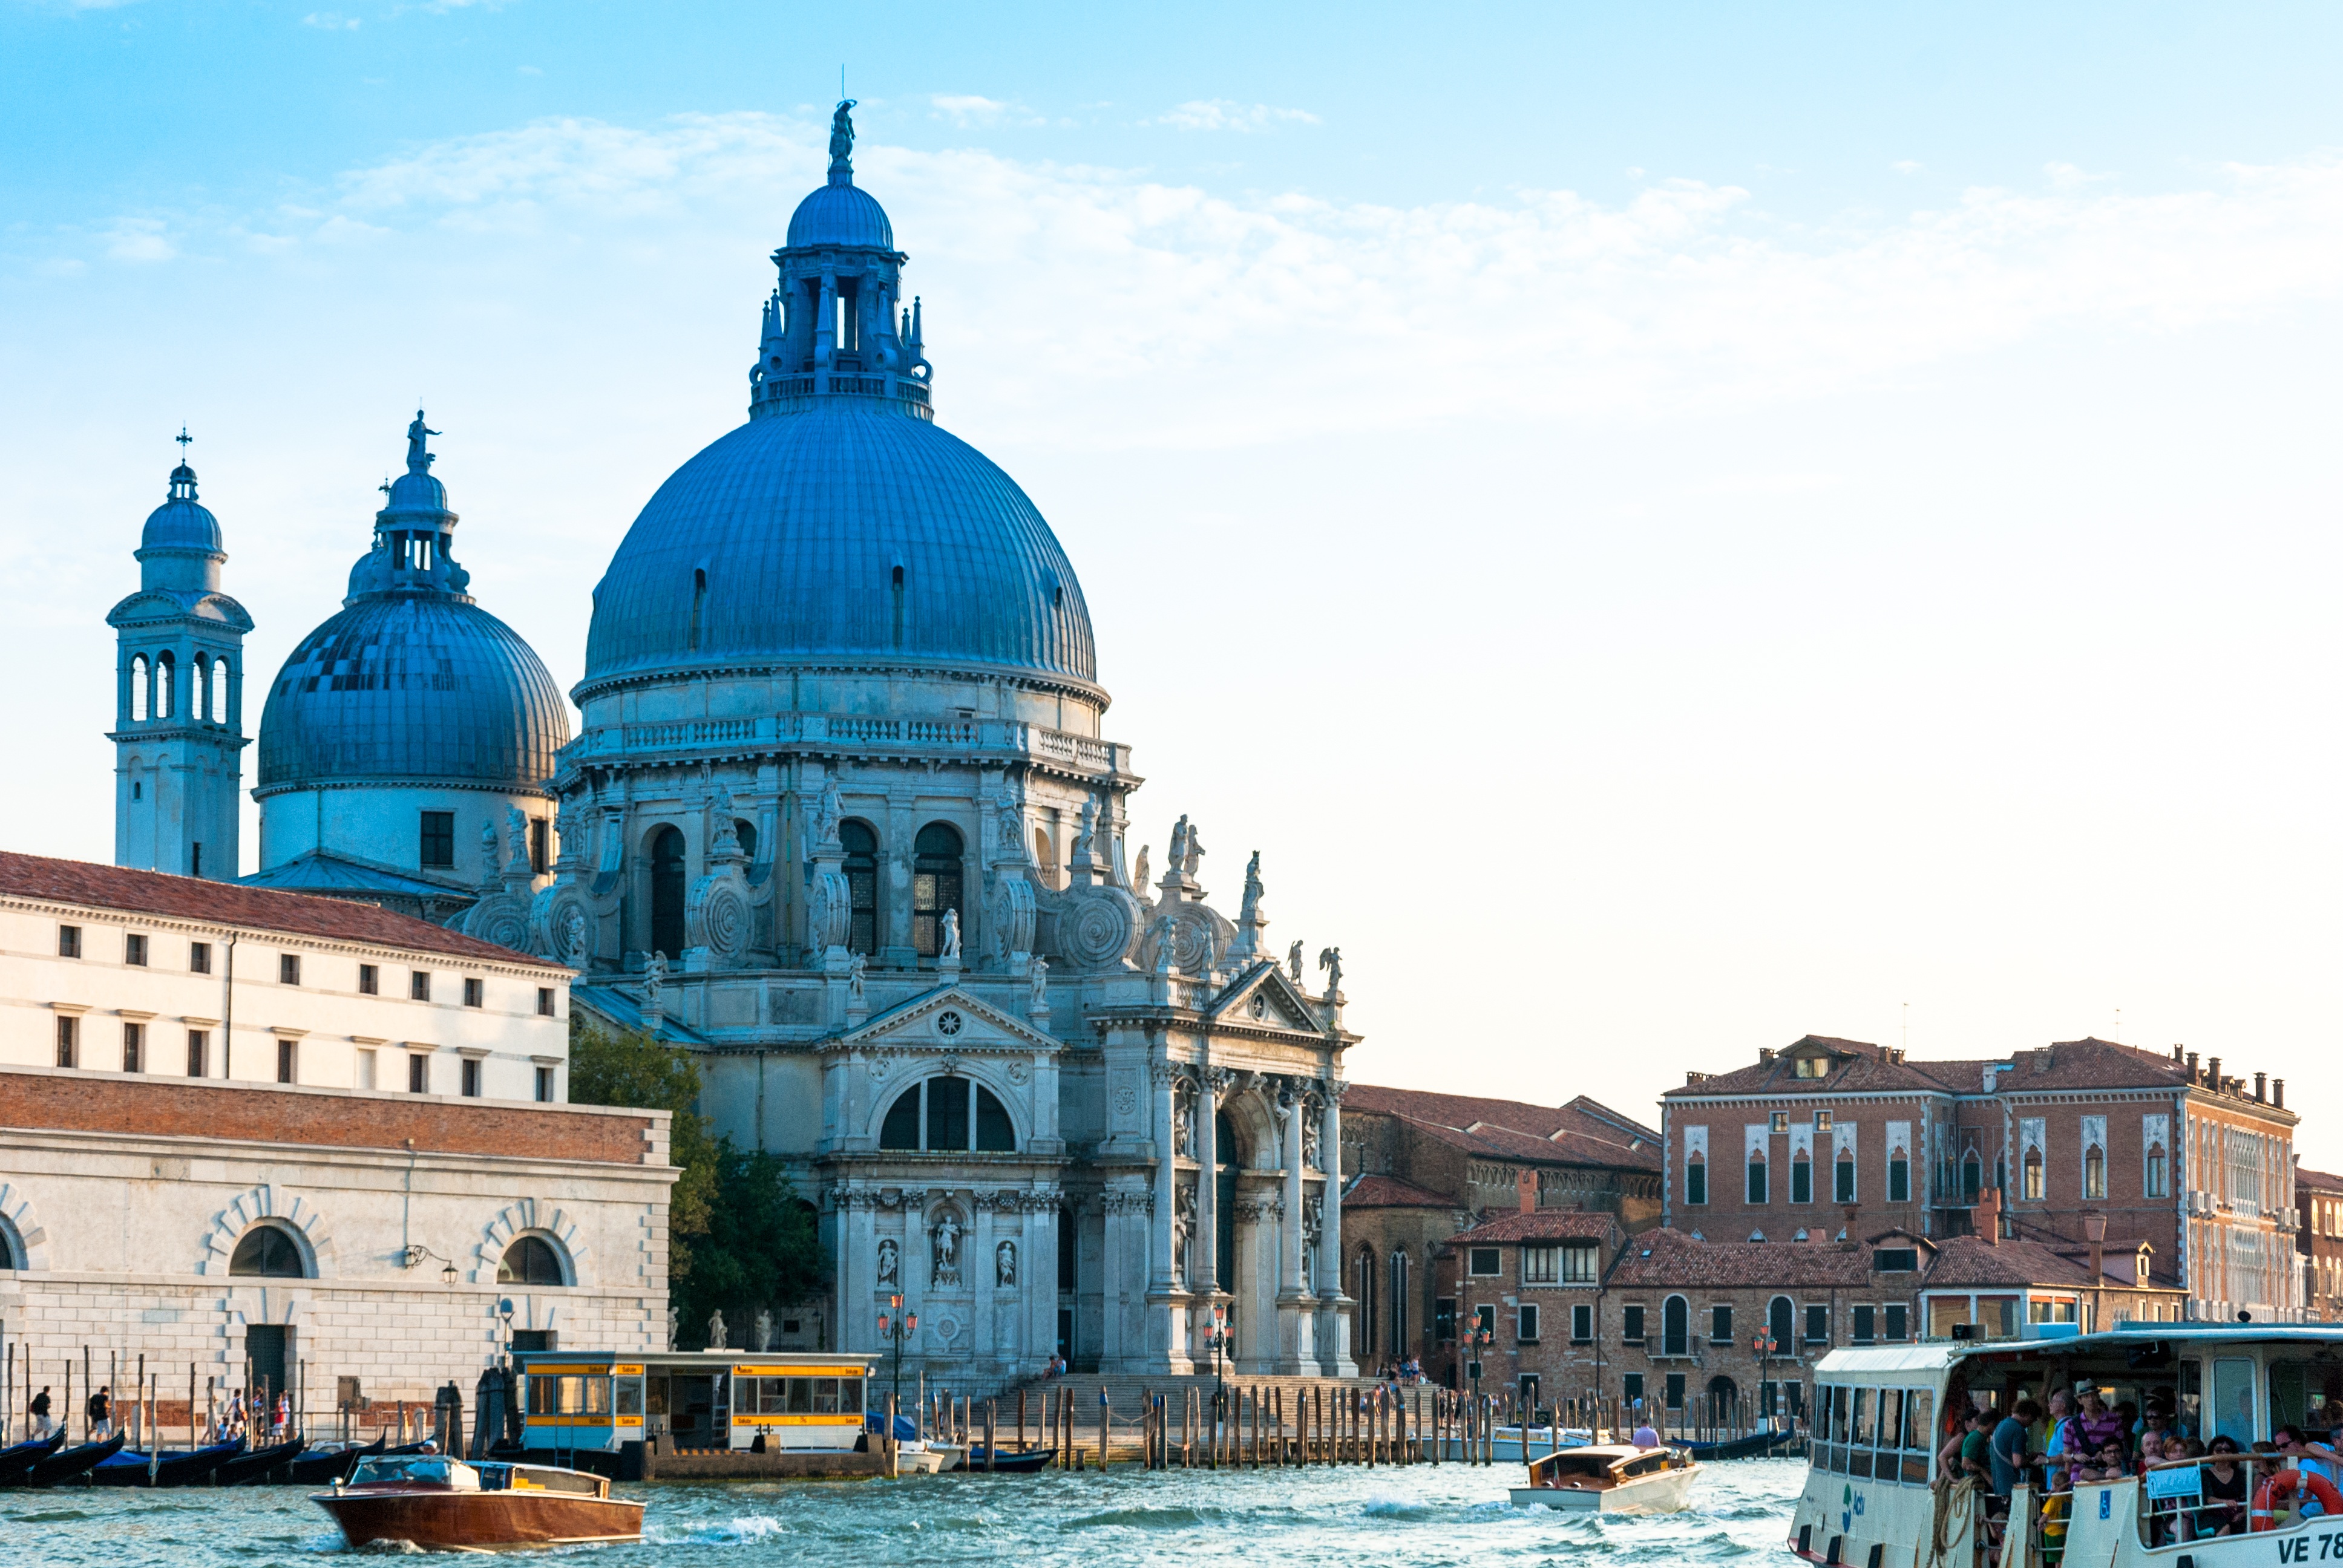
landscape, water, nature, sky, town, view, building, palace, cityscape, summer, weather, holiday, landmark, venice, blue, church, cathedral, tourism, heat, waterway, place of worship, clouds, holidays, basilica, the sun, the stones, tours, historic site